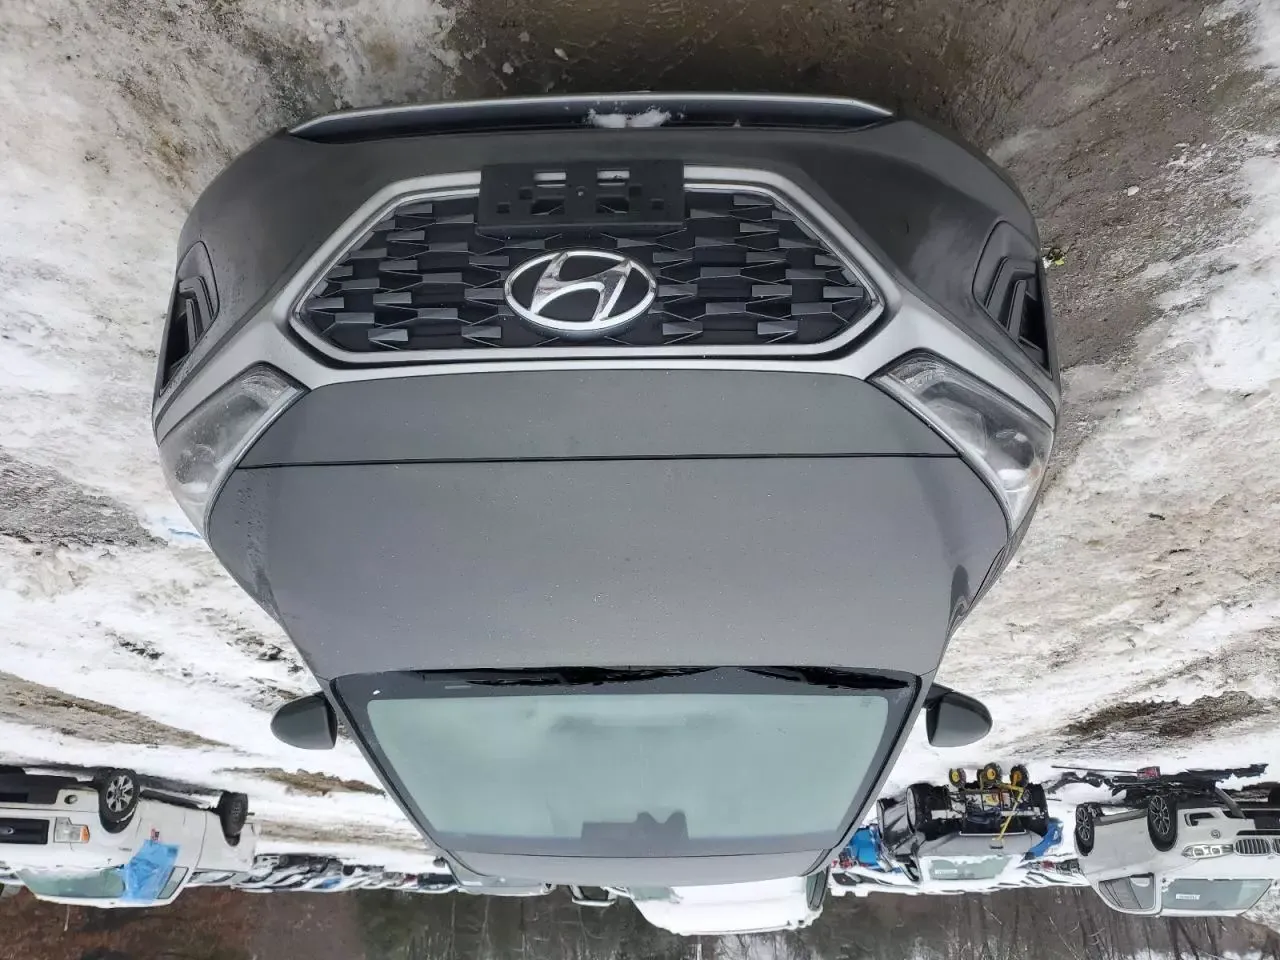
Aucun dommage détecté.
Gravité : aucun